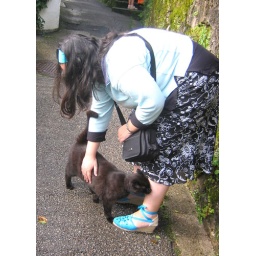
A dear female cat we met in Hallstatt. =(^.^)=